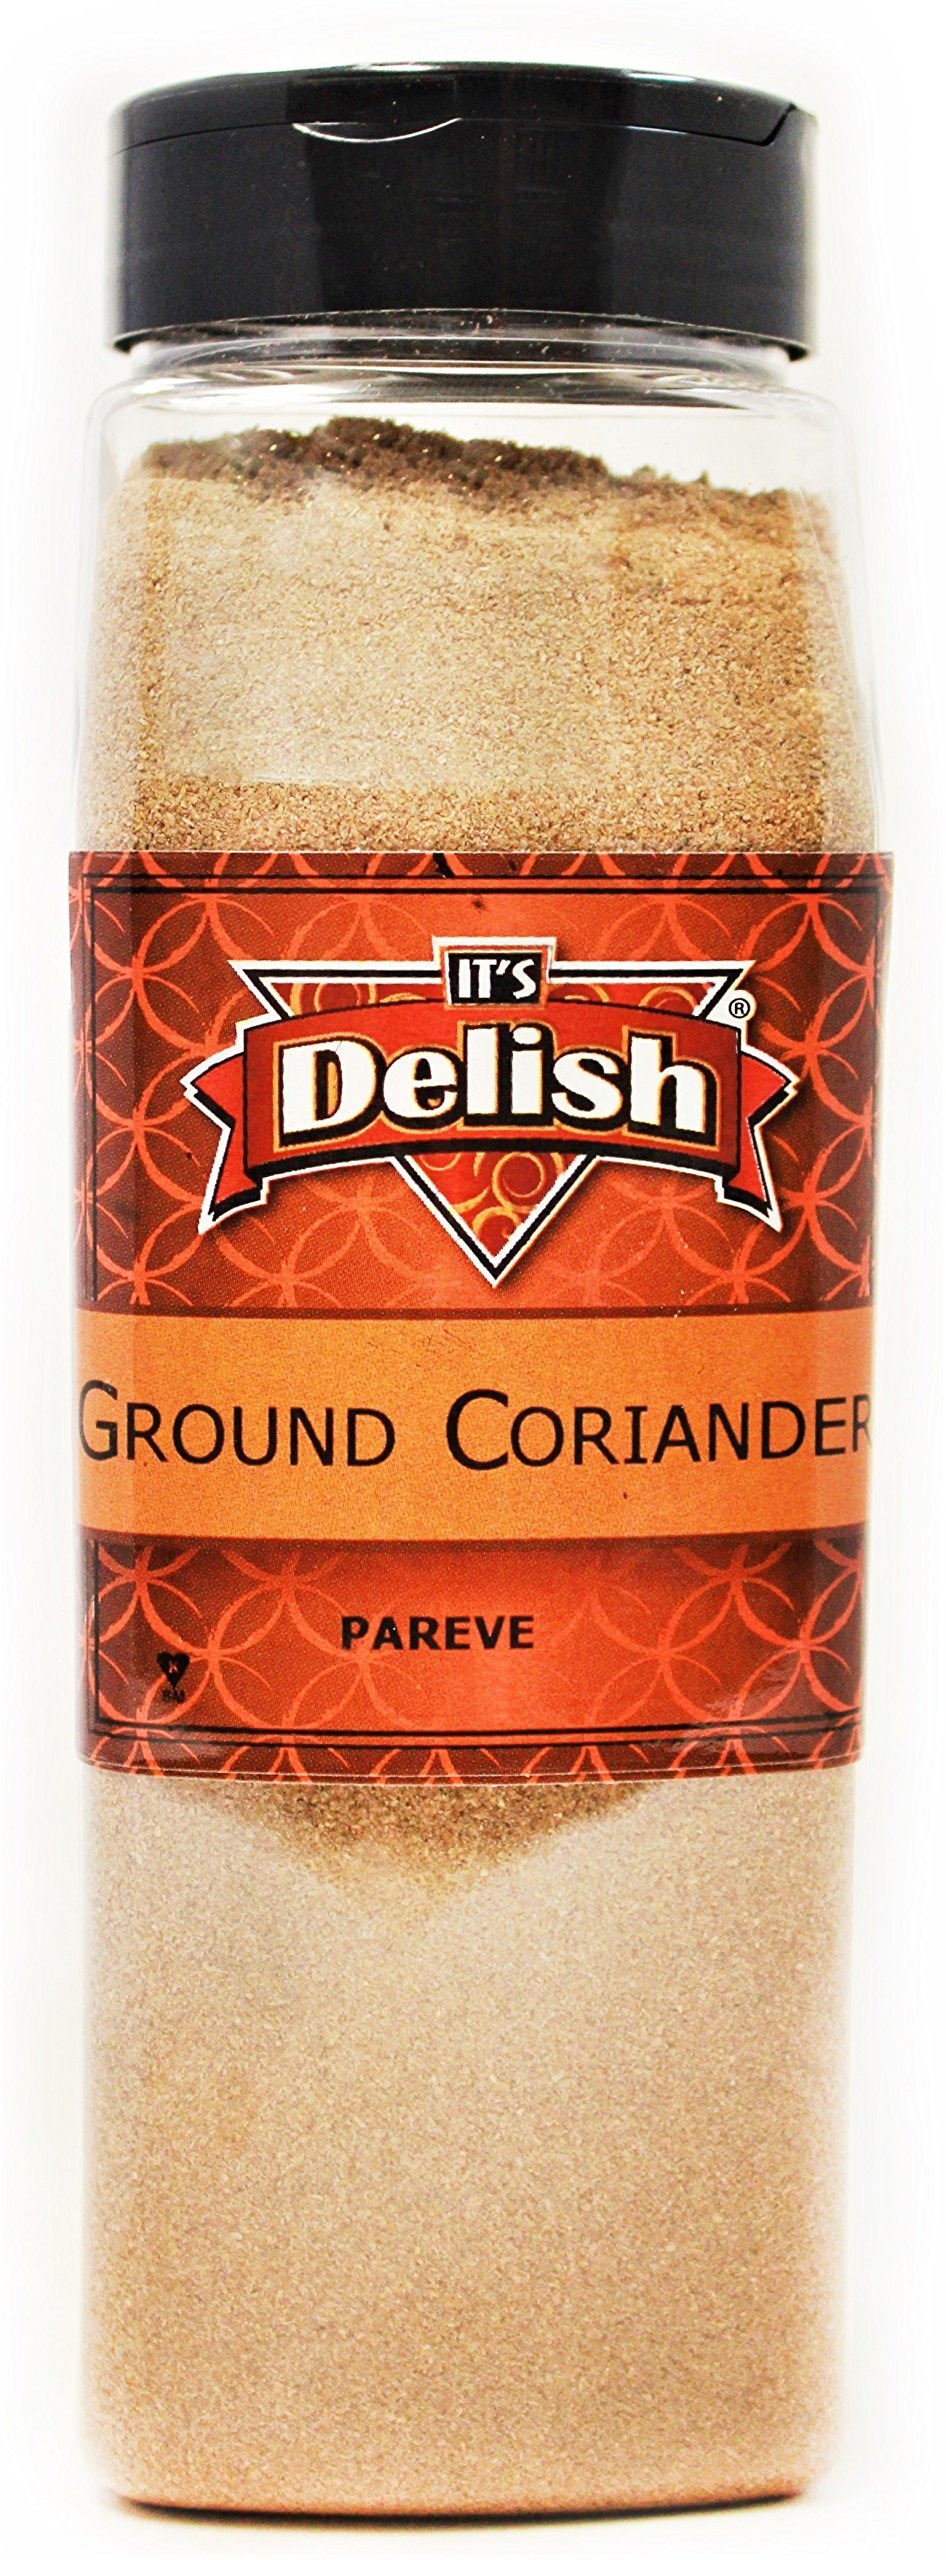
Item Name: Coriander Seed Powder All Natural by Its Delish, (12 Oz. Large Jar)
Bullet Point 1: Premium Quality Ground Coriander Seeds
Bullet Point 2: Bulk bag Its Delish brand
Bullet Point 3: Enhance your culinary experience with bold flavor and aroma
Bullet Point 4: Great for use in various cuisines for chicken, fish, pickling, chilies and pastries etc.
Bullet Point 5: Certified Kosher OU Packed in the USA No MSG, No Preservatives, All Natural
Product Description: Highest quality ground coriander seed powder. Great for use in various cuisines for chicken, fish, pickling, chilies and pastries etc. Packed and shipped fresh! Try all our top of the line spices and seasonings. <p></p>It's Delish was established in 1992 and is located in North Hollywood, California. It's Delish is a food manufacturer and distributor who produces over 500 gourmet food products including licorice, sour belts, taffies, caramels, Jordan almonds, chocolates, nuts, fruits, trail mixes, spices, and the spice blends. It's Delish also produces organics and all natural products. We give you the opportunity to order from the factory direct!<p></p>It’s Delish! prides itself on the four pillars that are at the foundation of everything we do.<p></p>Innovation Quality Value Service
Value: 1.0
Unit: Count

Price: 16.99